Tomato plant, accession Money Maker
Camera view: horizontal (90 deg, fisheye); turntable rotation: 0 degrees
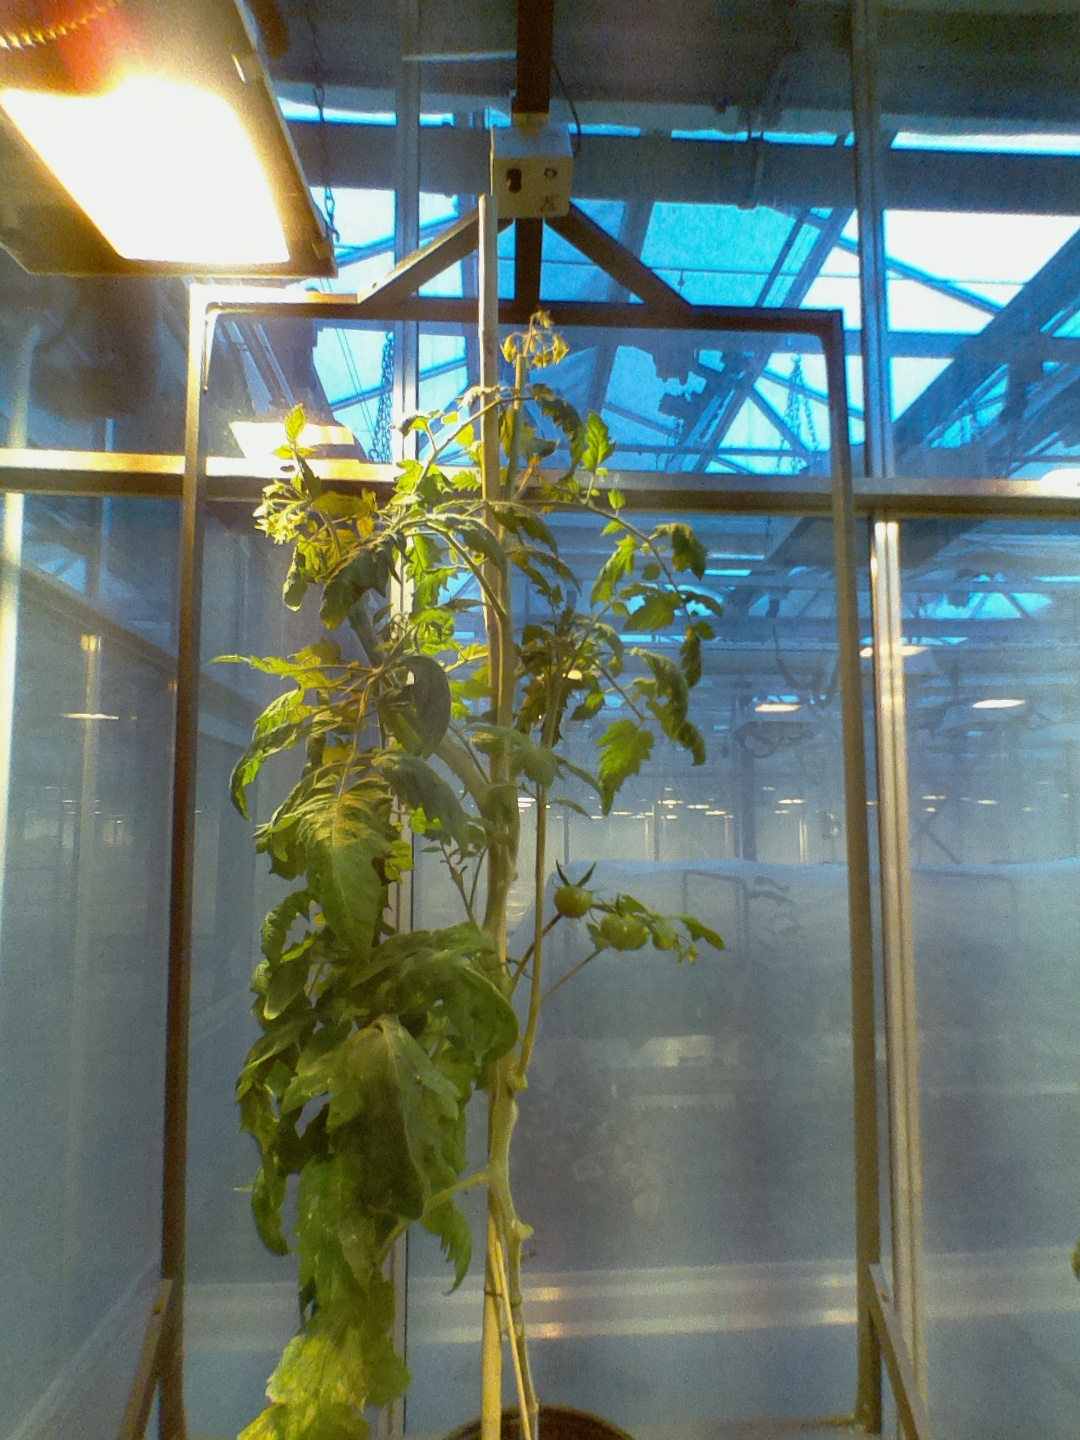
BBCH growth stage 75: 50%-60% of final fruit size